History of Zambia

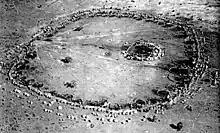
Enormous Ba-Ila settlement. These communities have been of interest to mathematicians due to their fractal pattern design.

They arrived later in the 1st millennium AD. Among them were the Tonga people (also called Ba-Tonga, "Ba-" meaning "men") and the Ba-Ila and other related groups who settled around Southern Zambia near Zimbabwe. According to Ba-Tonga oral records, they are believed to have come from the east near the "big sea".